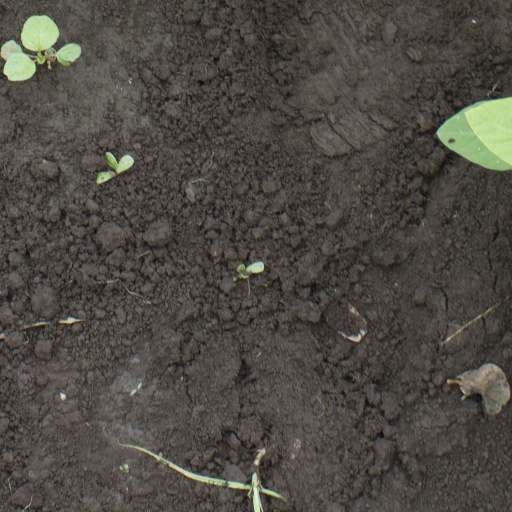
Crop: soybean